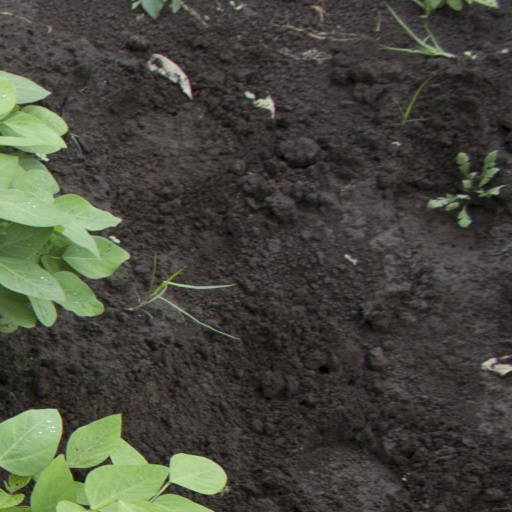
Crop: soybean